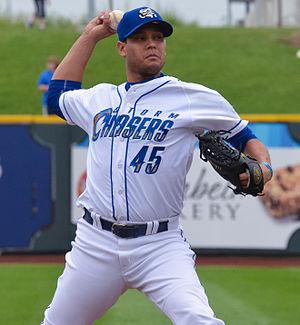
Yohan José Pino Alana est un lanceur droitier de baseball.